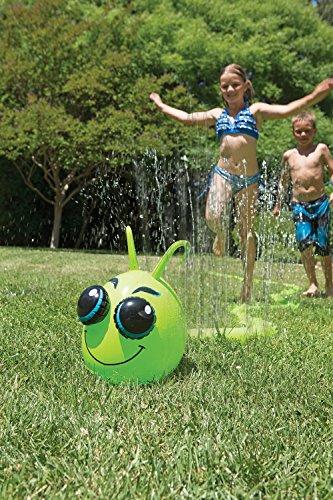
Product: Poolmaster Caterpillar Sprinkler Toy
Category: Toys & Games | Sports & Outdoor Play | Pools & Water Toys | Sprinklers
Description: For outdoor play on lawn, add this adorable BUG to any backyard.
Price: $11.57
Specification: ProductDimensions:236x8x9inches|ItemWeight:1.45pounds|ShippingWeight:1.45pounds(Viewshippingratesandpolicies)|DomesticShipping:ItemcanbeshippedwithinU.S.|InternationalShipping:ThisitemcanbeshippedtoselectcountriesoutsideoftheU.S.LearnMore|ASIN:B00TPXVGV0|Itemmodelnumber:81189|Manufacturerrecommendedage:6-15years